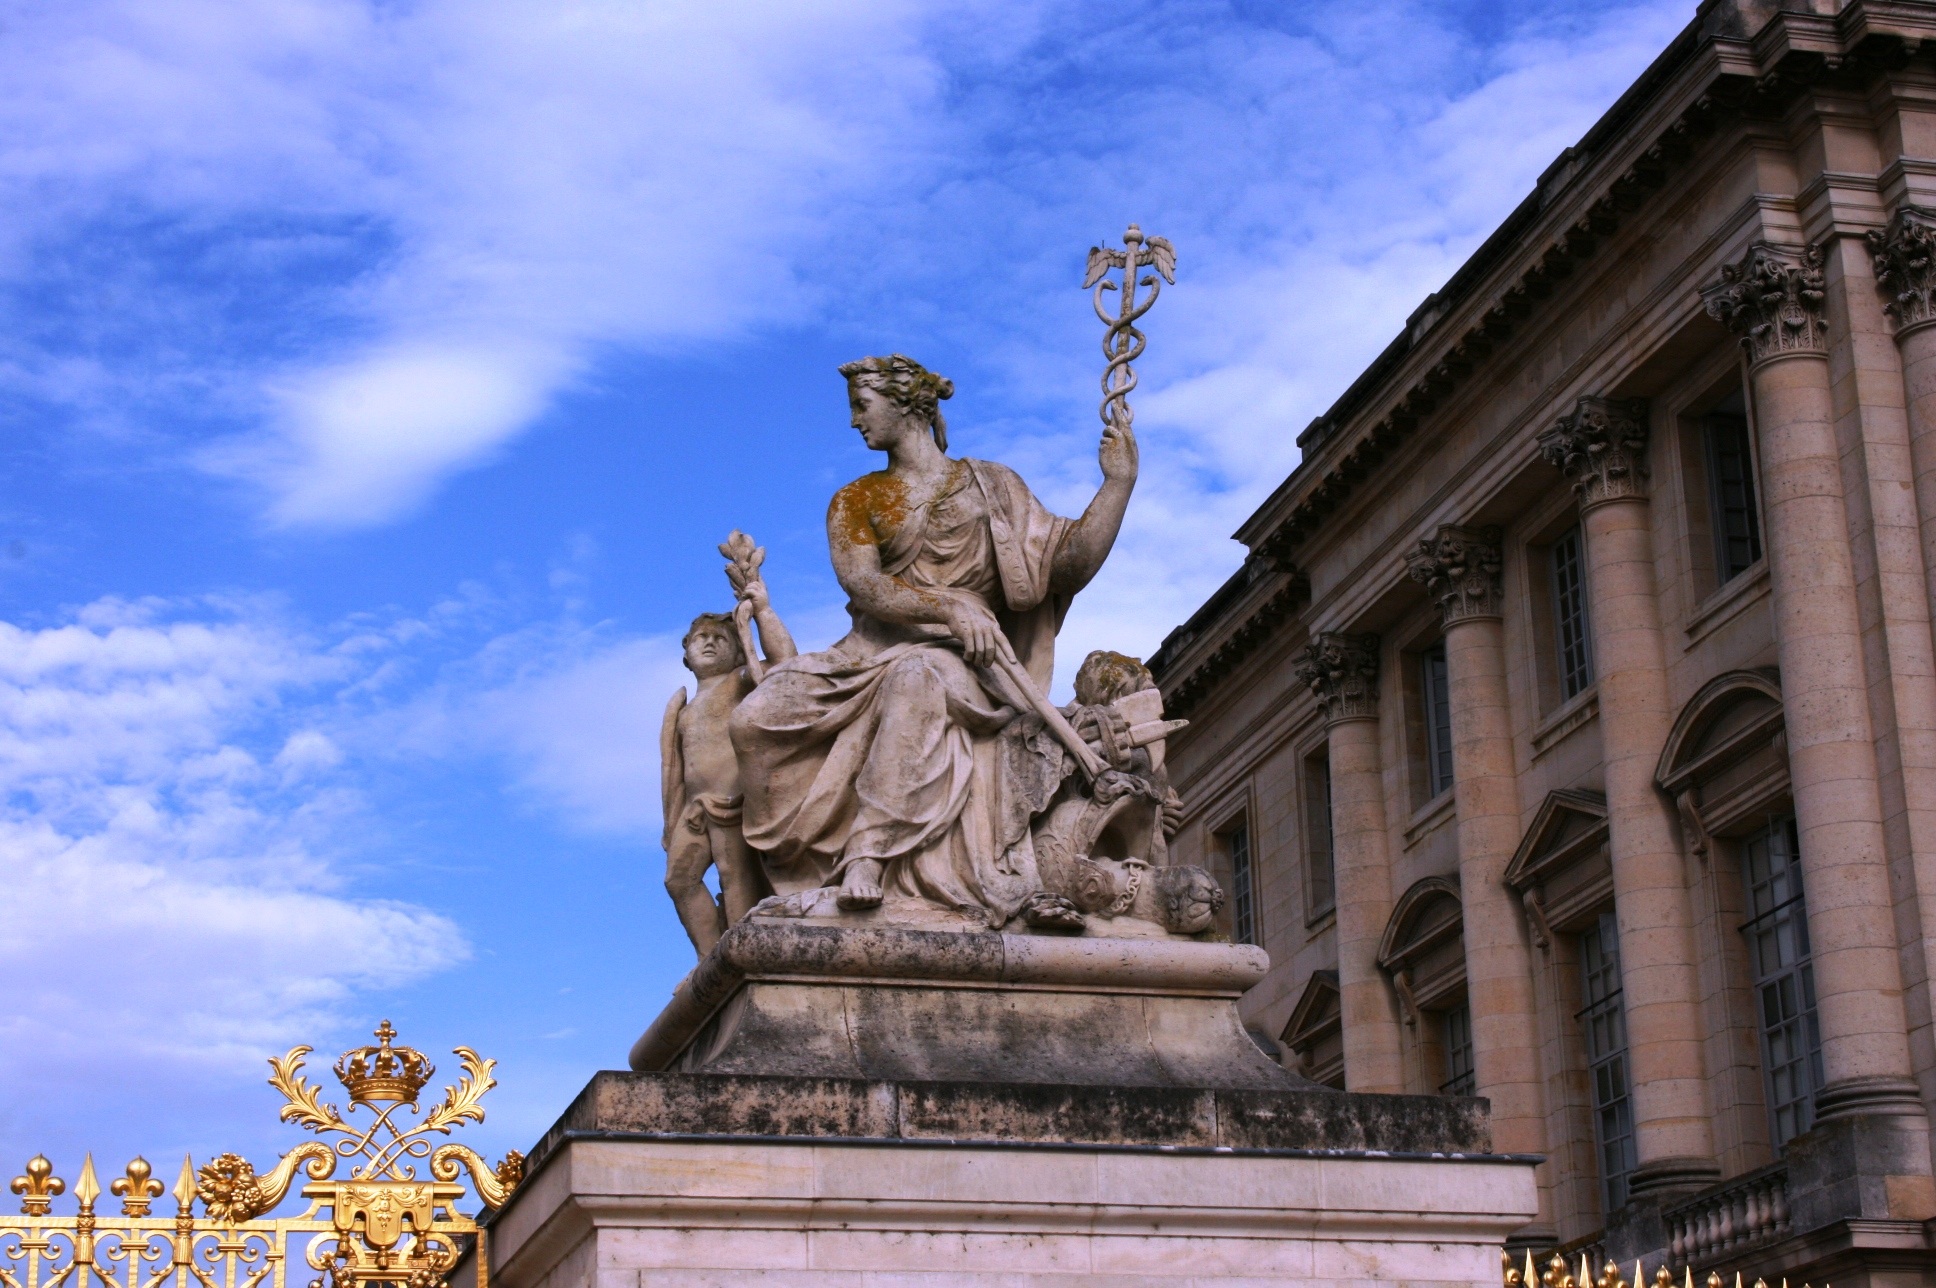
monument, france, statue, landmark, sculpture, art, temple, versailles, ancient history, palace of versailles